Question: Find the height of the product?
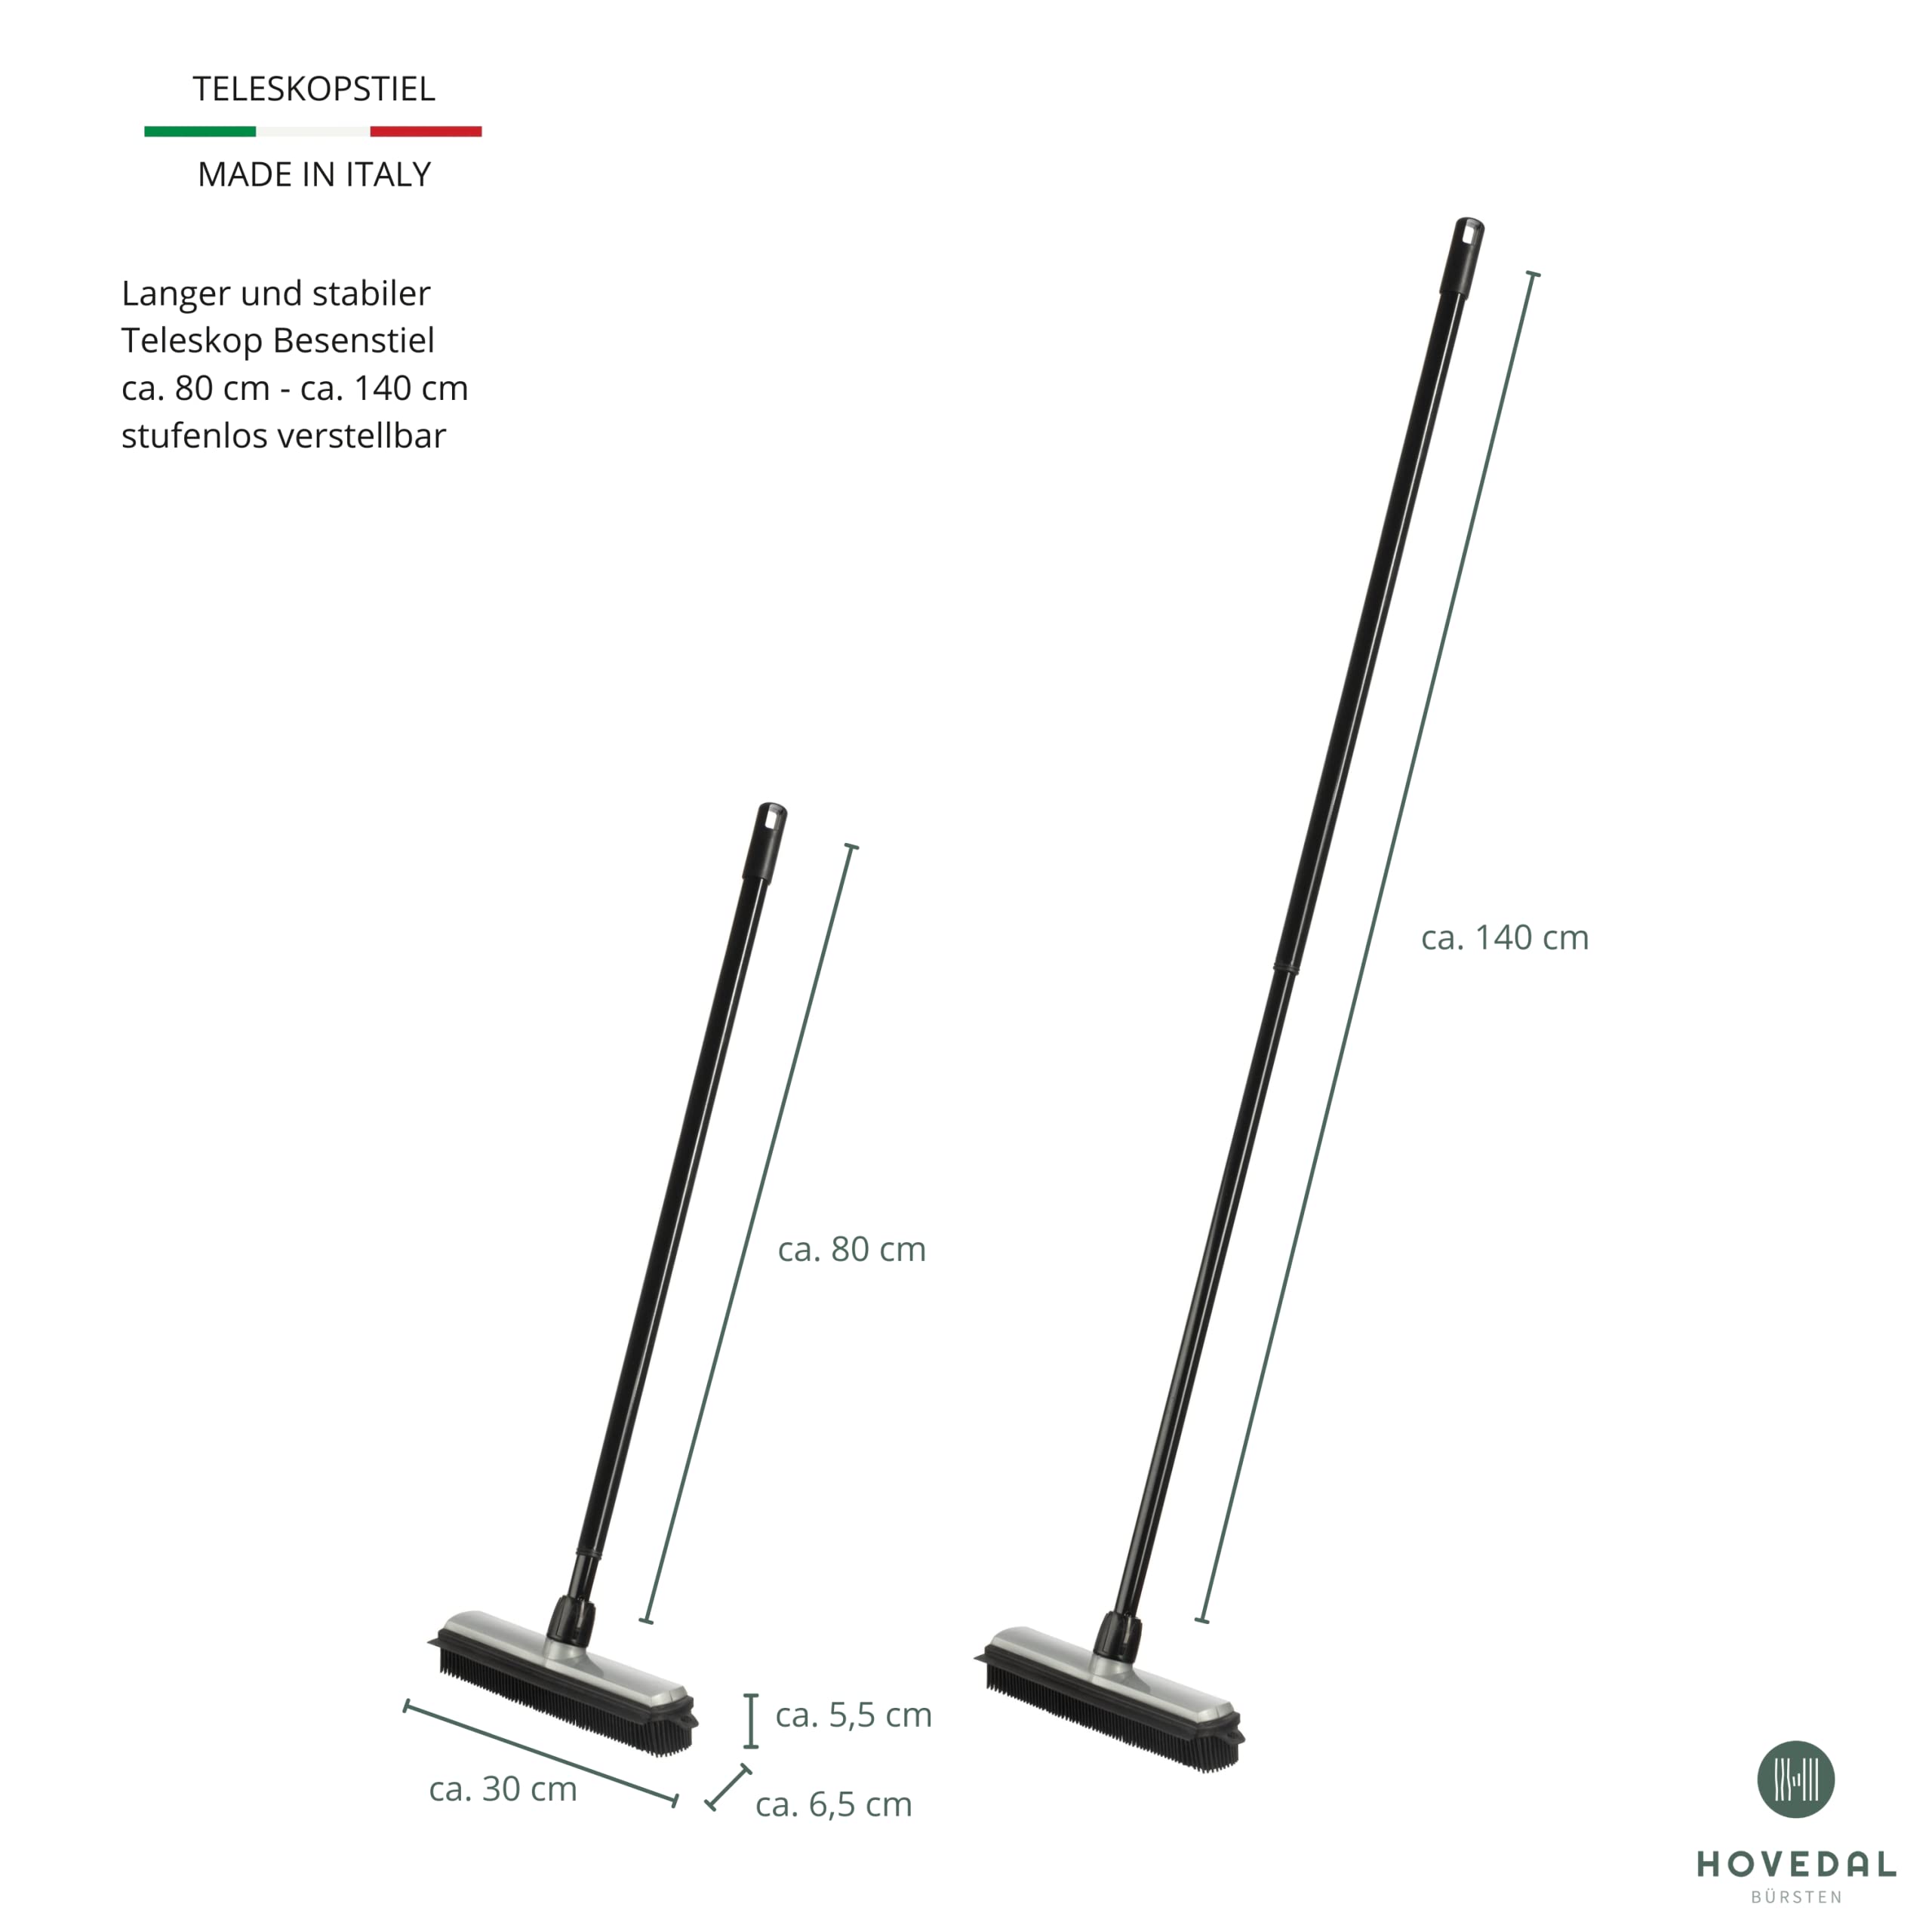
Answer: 140.0 centimetre